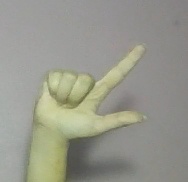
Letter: laam